Józef Kossakowski (bishop)

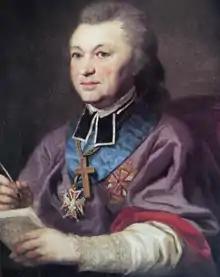
Portrait of Kossakowski

Józef Kazimierz Korwin Kossakowski (16 March 1738 – 9 May 1794), of Ślepowron coat of arms, was a Polish noble, bishop of Livonia from 1781, political activist, writer, and supporter of Russian Empire.